List of international goals scored by Ahmed Faras

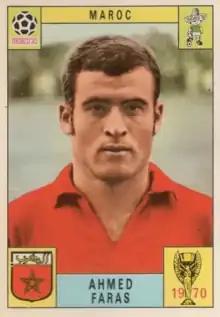
Faras in 1970

Ahmed Faras is a former Moroccan professional footballer who represented the Morocco national team from 1966 until 1979. During that time, Faras scored 36 goals in 94 international appearances, making him the country's all-time top scorer.